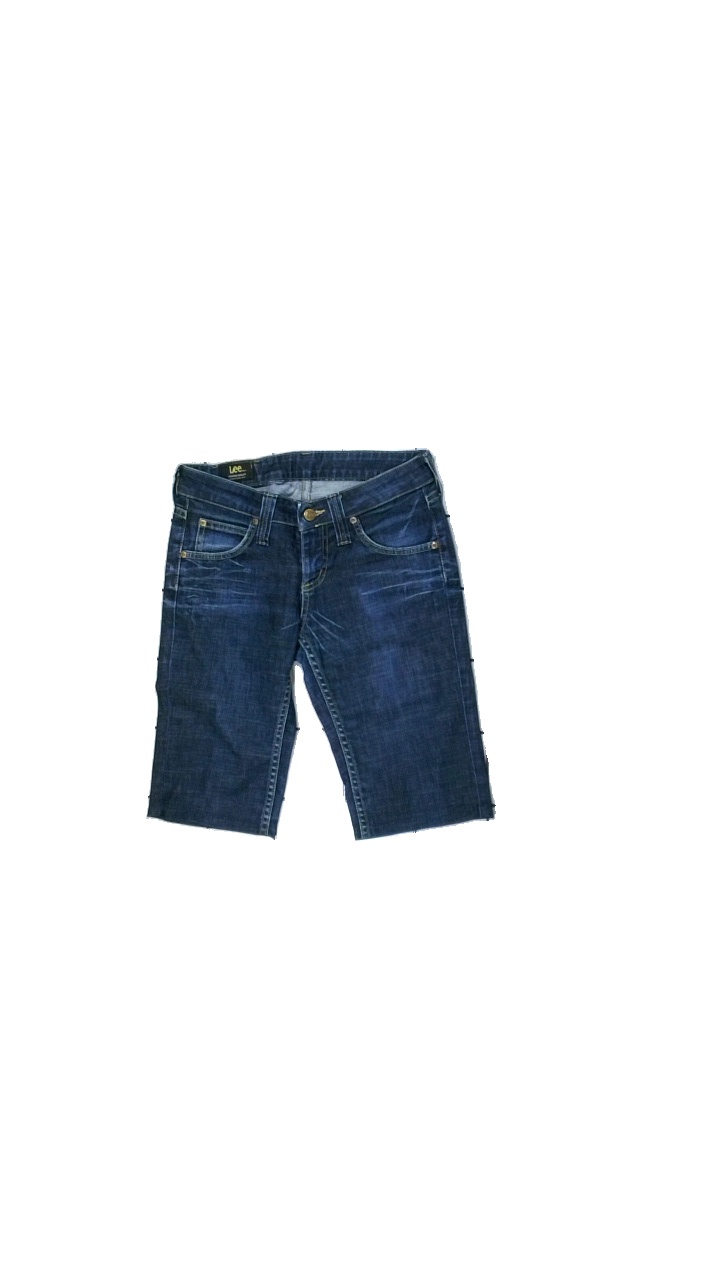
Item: Shorts (Ladies)
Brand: Lee
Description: Blue jean shorts
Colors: Blue
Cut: Regular
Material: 71% Cotton 29% Viscose
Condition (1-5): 5
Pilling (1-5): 5
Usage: Reuse
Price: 50-100